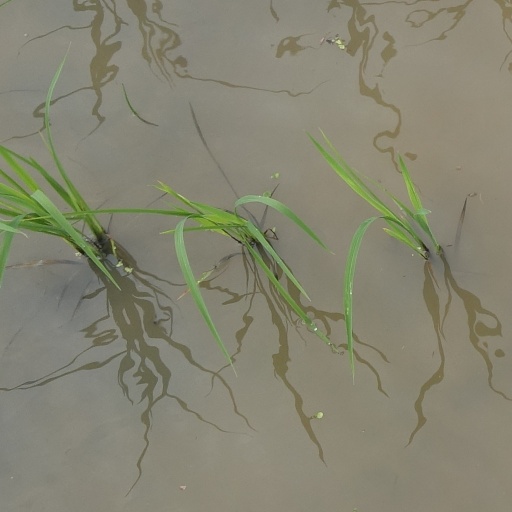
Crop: rice